David Longwell House

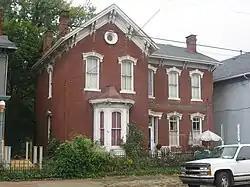
Front of the house

David Longwell House is a historic building in Monongahela, Pennsylvania.